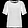
Label: Shirt